Batman: Child of Dreams

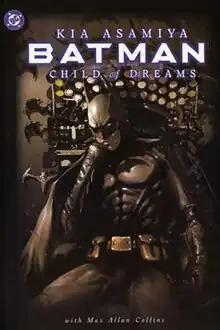
North American cover

Batman: Child of Dreams is a manga series written and illustrated by Kia Asamiya, published in Kodansha's "Magazine Z". The series follows Batman as he travels to Tokyo on the trail of a lethal drug that allows the person who ingests it to shapeshift into anyone they desire.